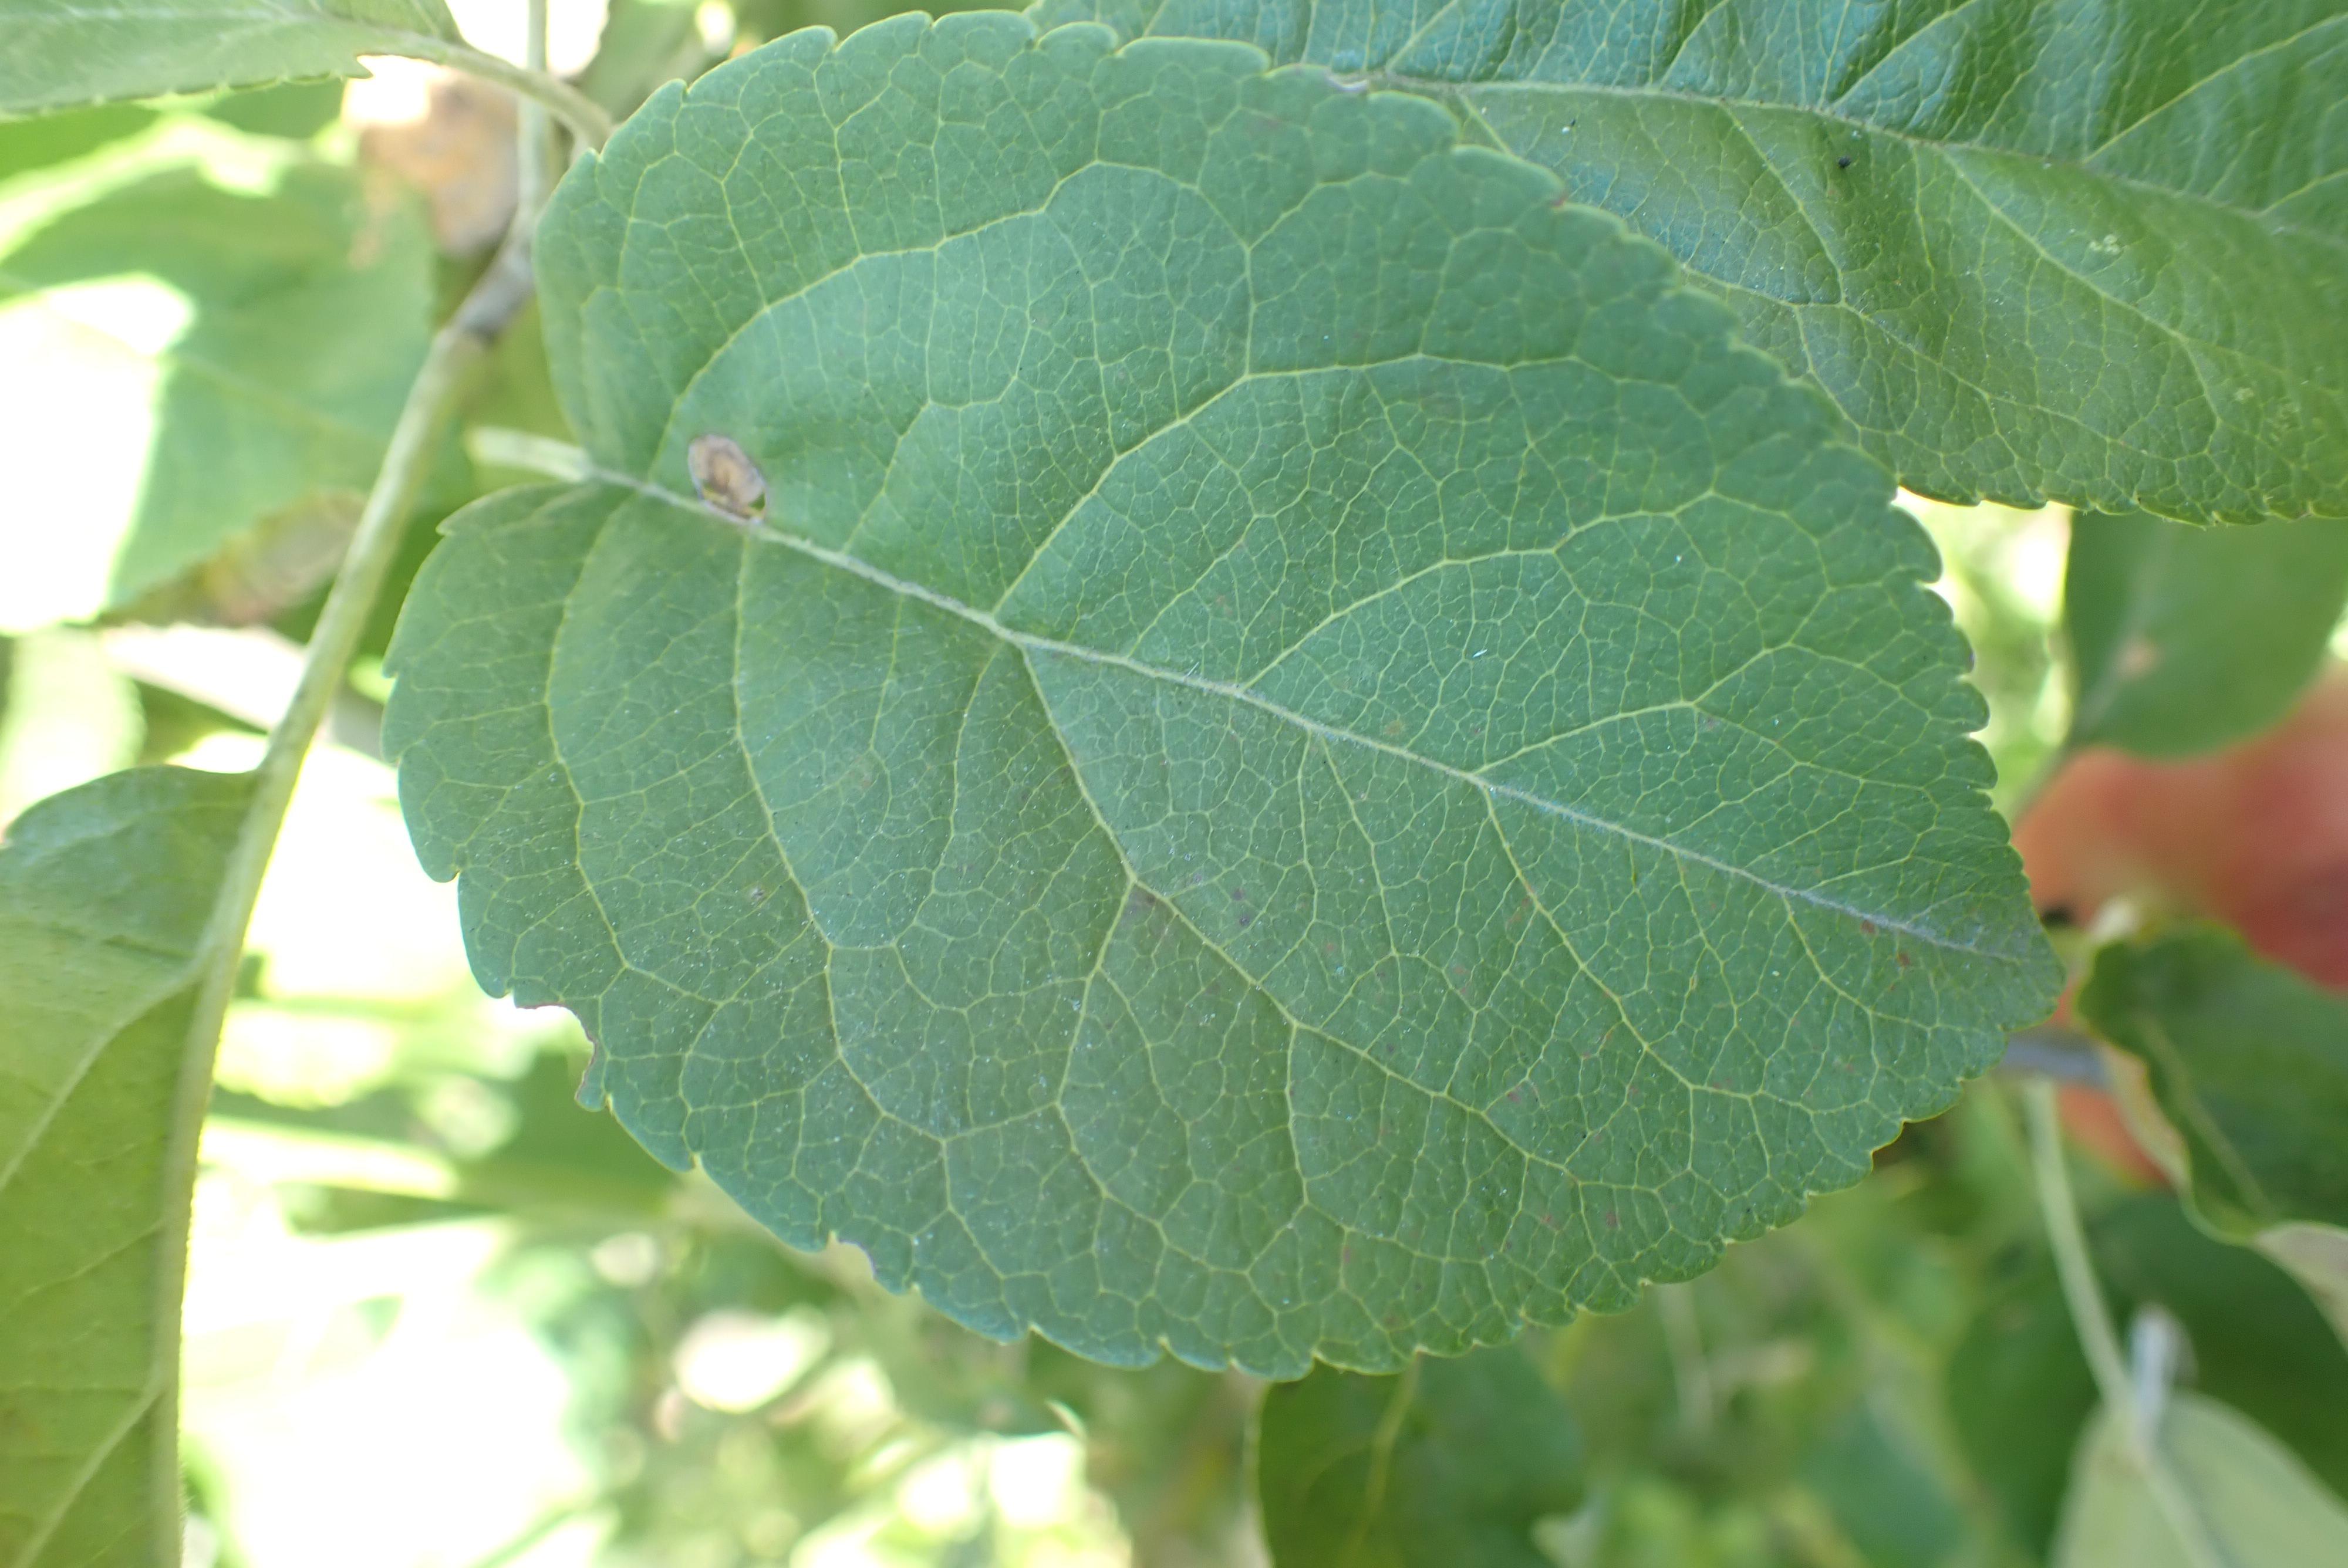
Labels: complex